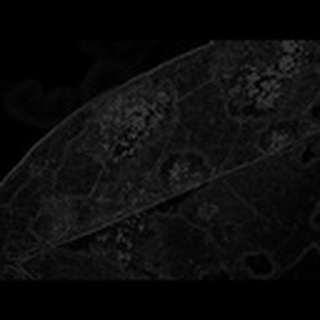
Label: cotton_powdery_mildew